World War Three (Doctor Who)

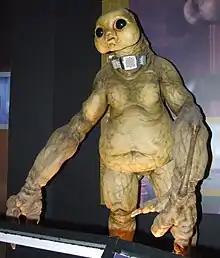
The Slitheen, as they appear at the "Doctor Who" Experience.

Making contact with Mickey, the Doctor gives him instructions on how to log into the UNIT website on his computer. The Doctor uses the information to determine that the Slitheen ship is presently in the North Sea transmitting a signal. After the Doctor figures out the Slitheen are weak to acetic acid, Jackie and Mickey use gherkins, pickled onions and pickled eggs from Mickey's flat to kill the Slitheen who was impersonating the police inspector.